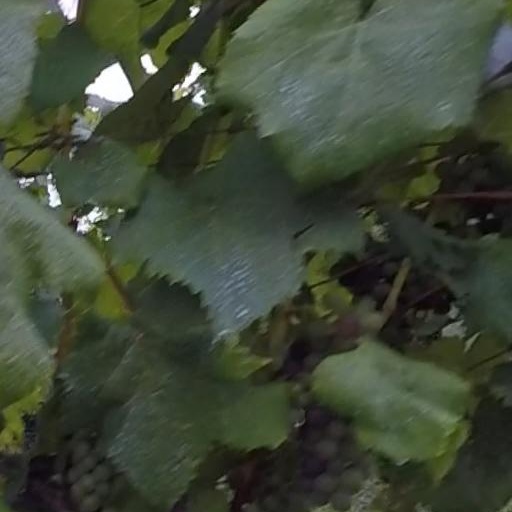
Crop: grape